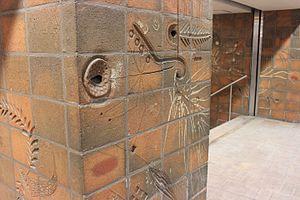
Murale de Maurice Savoie station McGill (1966).
Maurice Savoie est un céramiste et muraliste québécois, qui a aussi enseigné son art durant plus de 40 ans.
L'art dans le métro de Montréal est présent sous la forme d'une centaine d'œuvres d'art permanentes installées à l’intérieur et aux abords des différentes stations. En 2016, le métro compte des œuvres distribuées dans 55 des 68 stations du réseau.